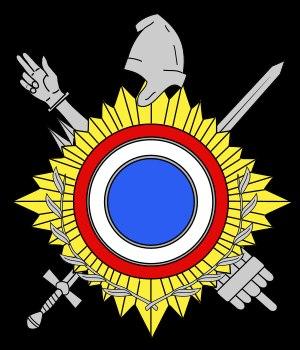
En France, on appelle baromètre, l'insigne officiel des députés et sénateurs.